12th Light Horse Regiment (Australia)

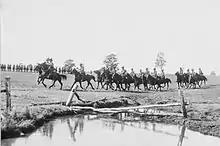
A large formation of soldiers riding horses pass a shallow dam

On 11 July, the 4th Light Horse Brigade received orders to interrupt its journey to Egypt and instead disembark at Aden, where an Ottoman attack was expected. They were briefly put ashore during this time and conducted a reconnaissance to the frontier, before undertaking a route march. The expected attack did not come and on 18 July the regiment re-embarked, arriving at Suez on 23 July. Moving into a camp at Heliopolis, near Cairo, after receiving a draft of 54 reinforcements and about 350 replacement horses, the regiment began a period of intense training and guard duties as they acclimatised to the local conditions.